Oviedo-Villapérez mining railway

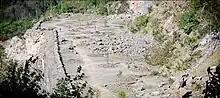
Reforestation in the "Villapérez" area

The mining railway started at Oviedo station at an elevation of . There was a track there on which a tipping device was installed to transfer the ore from the mine railway wagons to the Iberian gauge wagons. The wagons travelled on a double-track incline, which overcame a height difference of over a length of . The carriages were each kept in balance by a diameter steel cable wound on a spool. The two cable drums were connected by a horizontal axle and both installed at the top of the inclined lift. There, on the hill of San Pedro de los Arcos, was the starting point of the Oviedo-Villaperez line, and at this location there were the tracks necessary for the manoeuvres, a locomotive depot, a turntable for turning and a water tank for filling the steam locomotives.